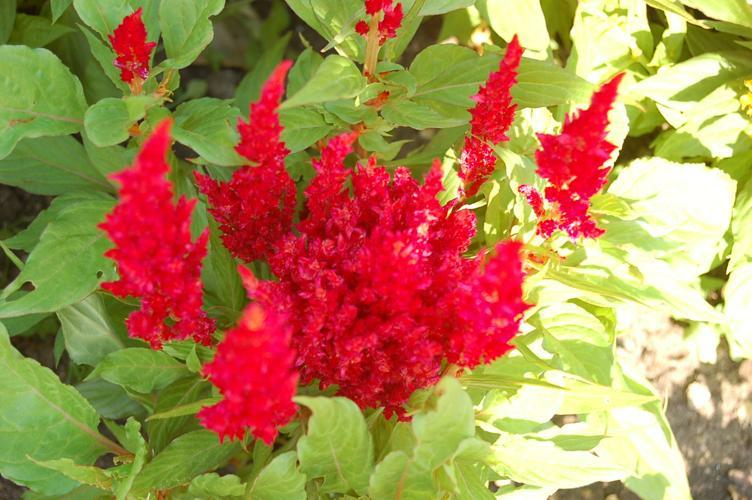
Flower: prince of wales feathers